Idi Amin

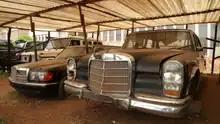
Amin's Mercedes Benz that he owned between 1972 and 1979

In June 1976, Amin allowed an Air France airliner from Tel Aviv to Paris hijacked by two members of the Popular Front for the Liberation of Palestine – External Operations (PFLP-EO) and two members of the German Revolutionäre Zellen to land at Entebbe Airport. The hijackers were joined there by three more. Soon after, 156 non-Jewish hostages who did not hold Israeli passports were released and flown to safety, while 83 Jews and Israeli citizens, as well as 20 others who refused to abandon them (among whom were the captain and crew of the hijacked Air France jet), continued to be held hostage. In the subsequent Israeli rescue operation, codenamed Operation Thunderbolt (popularly known as Operation Entebbe), on the night of 3–4 July 1976, a group of Israeli commandos flew in from Israel and seized control of Entebbe Airport, freeing nearly all the hostages. Three hostages died during the operation and 10 were wounded; seven hijackers, about 45 Ugandan soldiers, and one Israeli soldier, Yoni Netanyahu (the commander of the unit), were killed. A fourth hostage, 75-year-old Dora Bloch, an elderly Jewish Englishwoman who had been taken to Mulago Hospital in Kampala before the rescue operation, was subsequently murdered in reprisal. The incident further soured Uganda's international relations, leading the United Kingdom to close its High Commission in Uganda. In retaliation for Kenya's assistance in the raid, Amin also ordered the killing of hundreds of Kenyans living in Uganda.